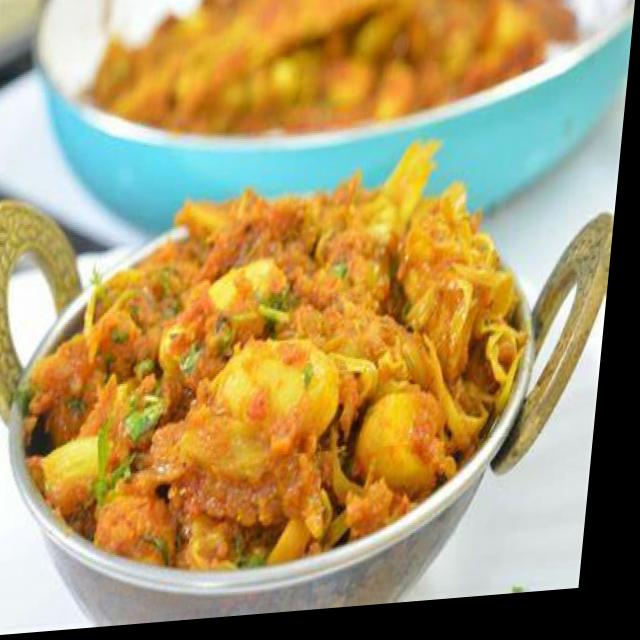
Dish: aloo_gobi